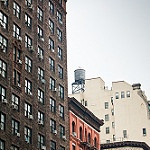
Scene: Outdoor